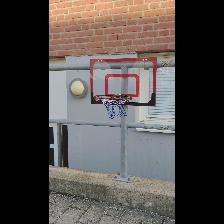
Label: NonHuman